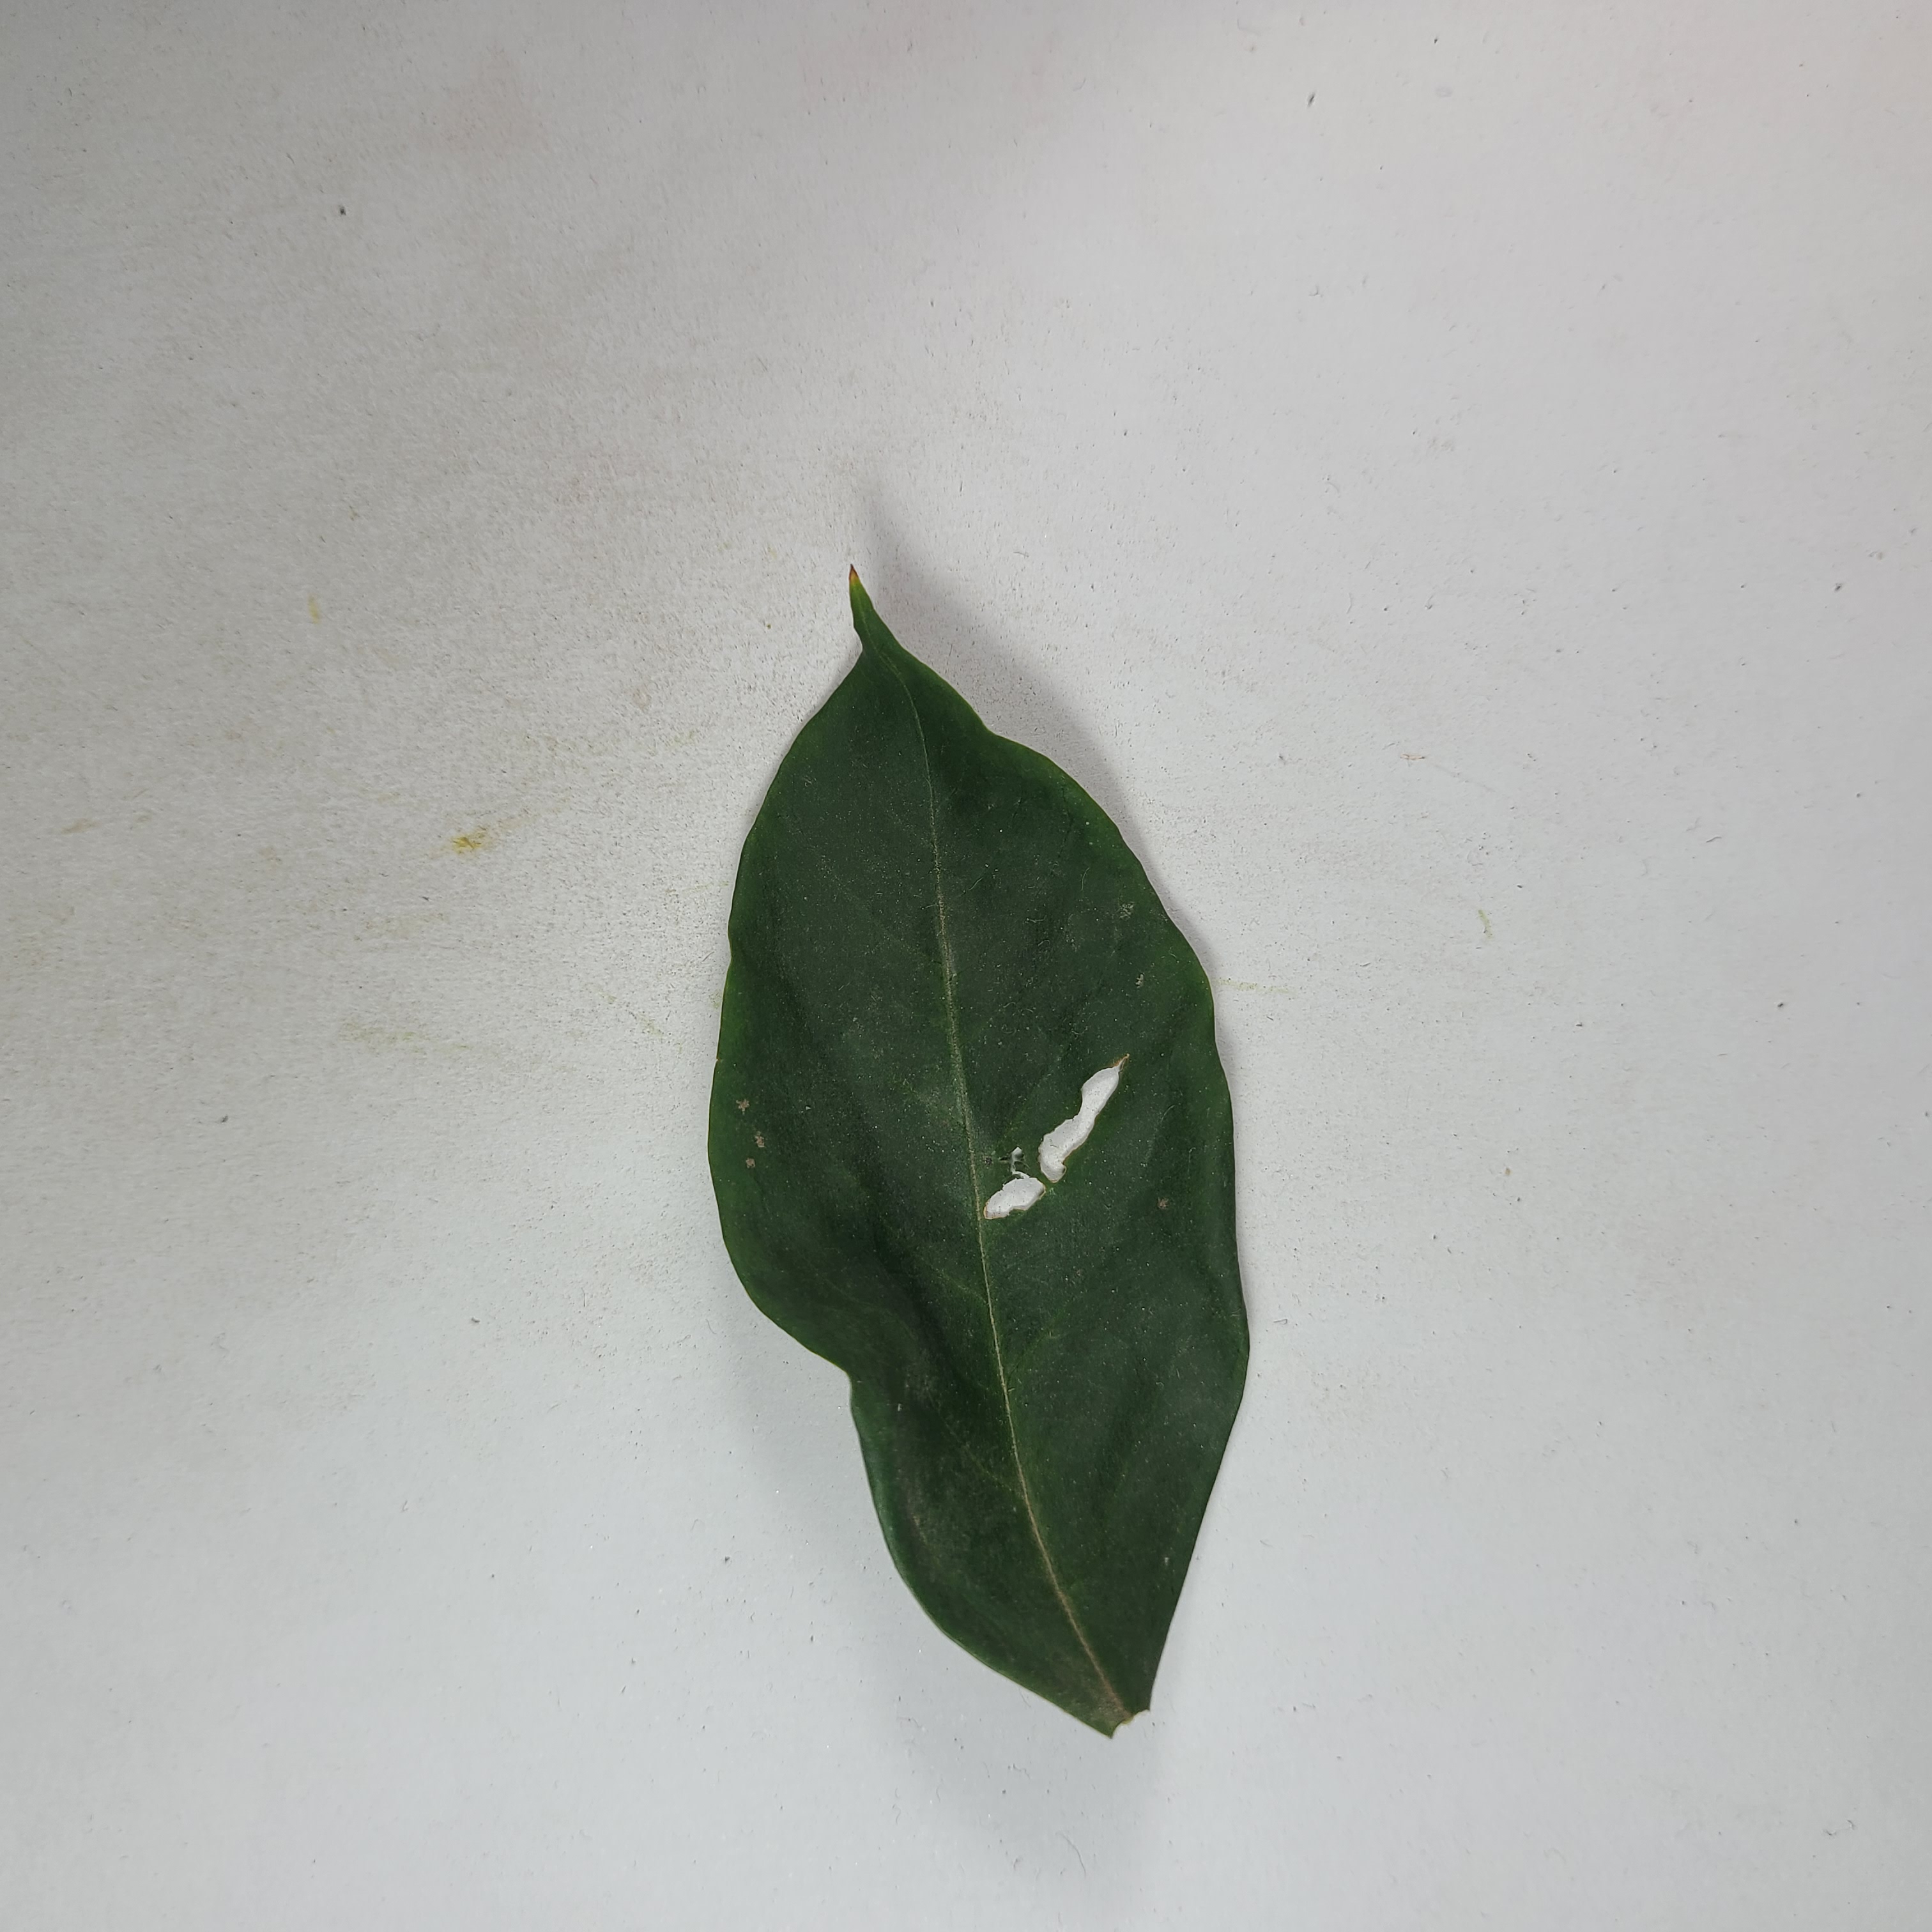
Label: Insect Hole leaves